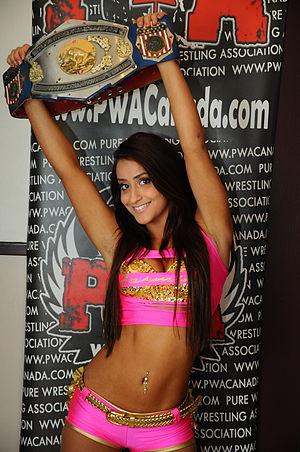
Nhooph Al-Areebi est une catcheuse canadienne. Elle est actuellement sous contrat à la World Wrestling Entertainment. Elle évolue dans la branche de développement NXT sous le nom de ring Aliyah.